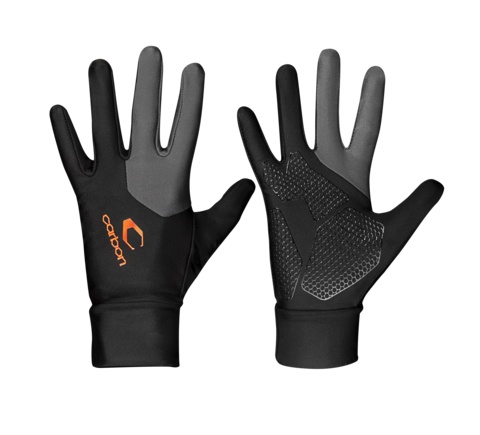
Carbon CRBN SC Gloves - XL
Description: Ergonomic and versatile glove design for maximum dexterity. Lightweight nylon fabric to provide compression and minimize unnecessary bulk. Moisture wicking technology to keep you cool and dry regardless of the conditions.
Brand: Carbon Paintball
Category: Sporting Goods > Outdoor Recreation > Hunting & Shooting > Paintball > Paintball Protective Gear > Paintball Gloves